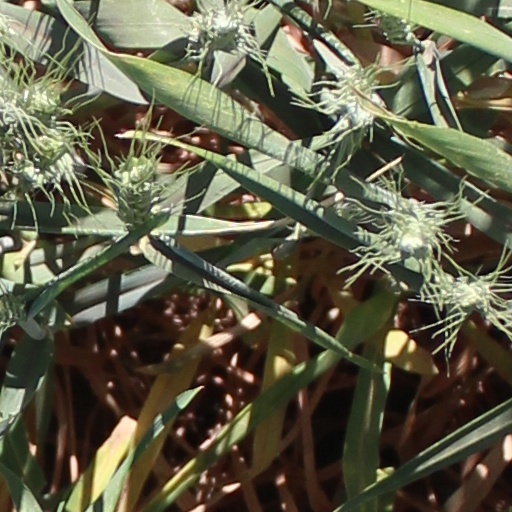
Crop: wheat